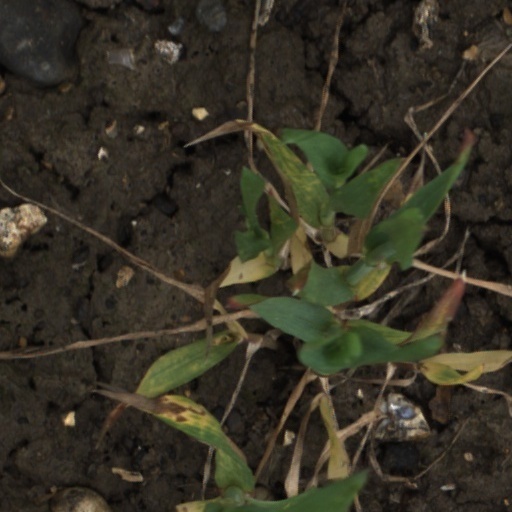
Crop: wheat